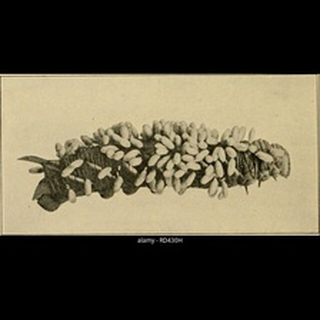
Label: wheat_aphid